Sibe people

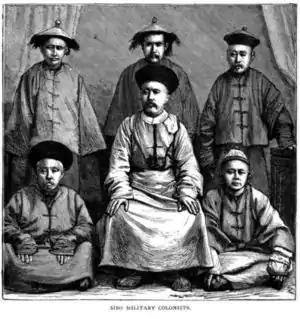
"Sibo military colonists"picture drawn by Henry Lansdell during his 1882 visit to what is now Qapqal Xibe Autonomous County

The Sibe are a Tungusic-speaking East Asian ethnic group living mostly in Xinjiang, Jilin and Shenyang in Liaoning. The Sibe form one of the 56 ethnic groups officially recognized by China, and had a recorded population of 190,481 in the 2010 Chinese Census, comprising just over 0.014% of China's total population.